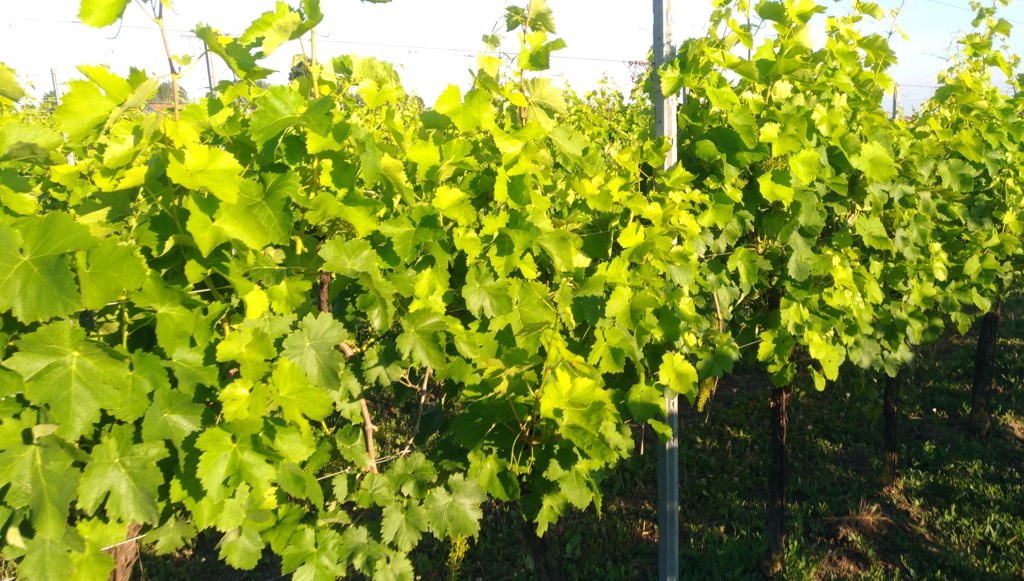
Berries visible: 0
Grape clusters: 0